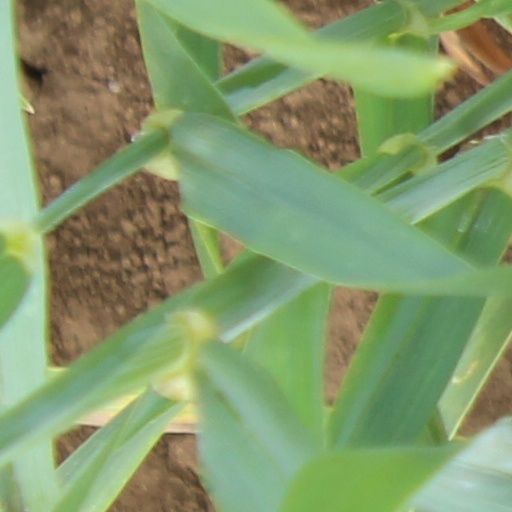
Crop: wheat